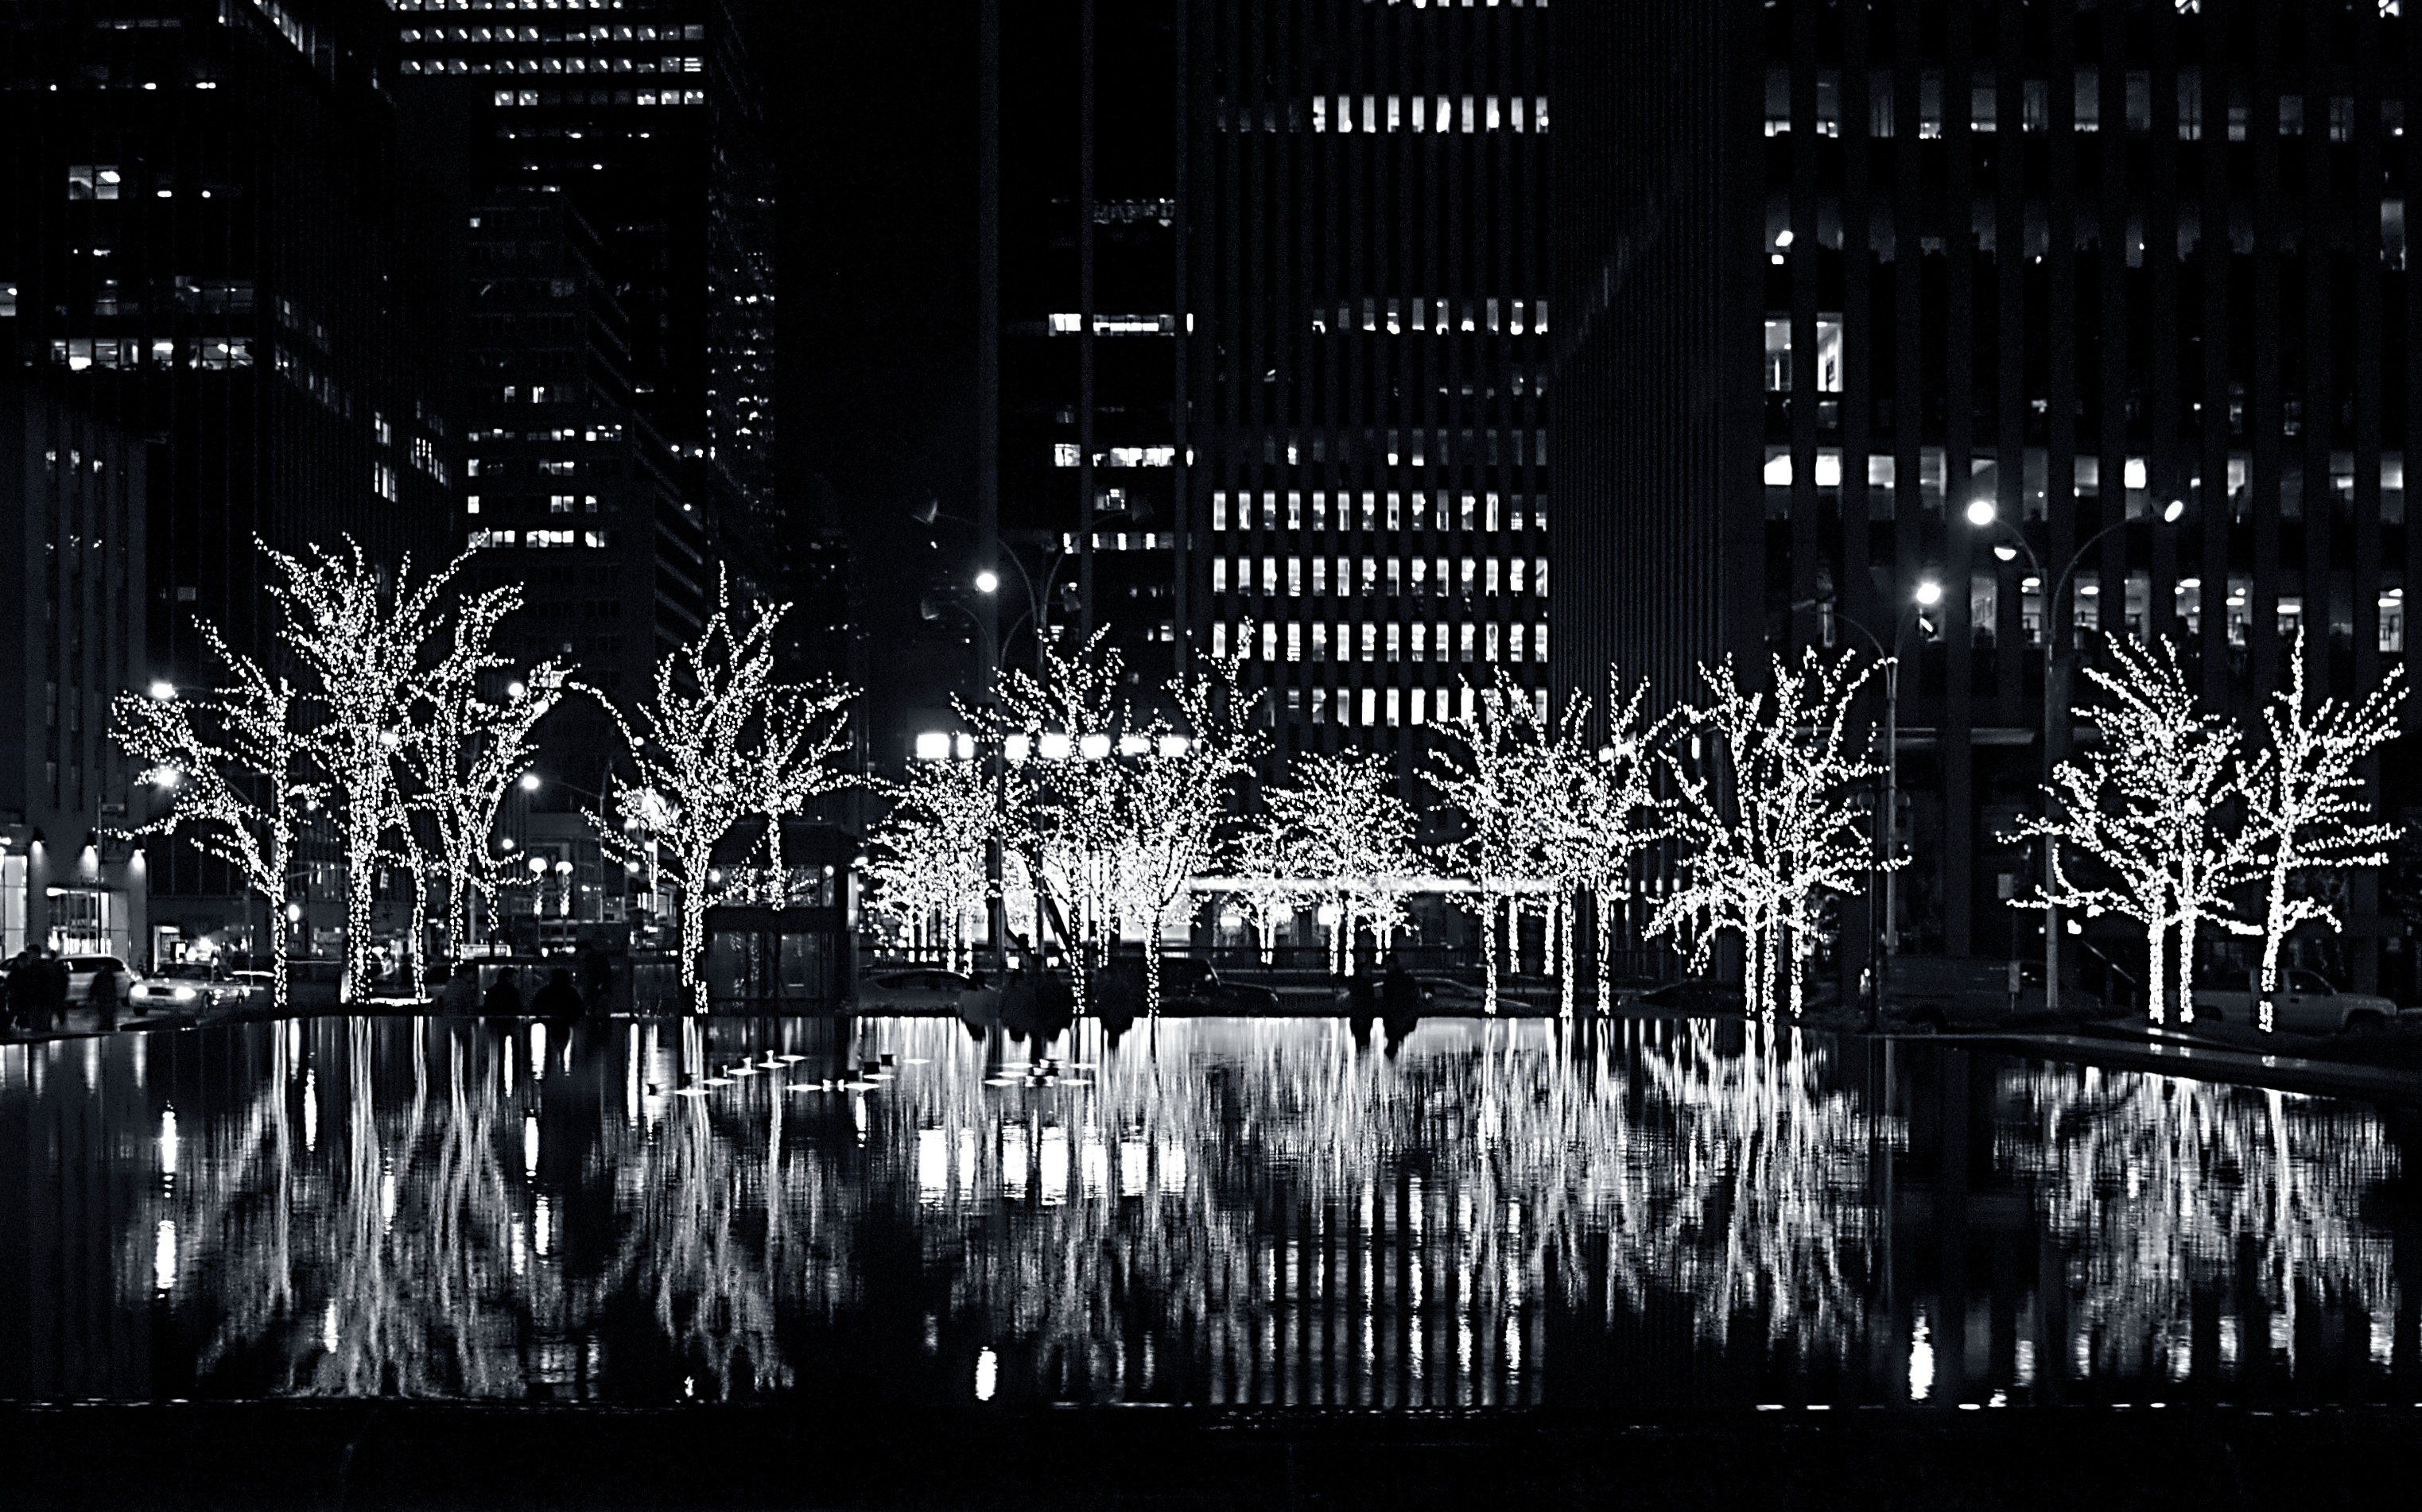
water, winter, light, black and white, skyline, night, cityscape, reflection, nyc, darkness, monochrome, sparkle, trees, lights, elements, newyork, sony, tamron, break, therock, aperture, midnight, weekend, 2010, rockefellercenter, metropolis, 1024mm, a100, reflectionlover, monochrome photography, computer wallpaper